College of Engineering Karunagappally

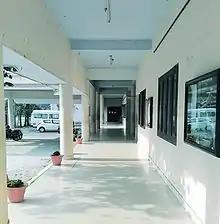
CEK Corridor

On 28 January 1987, the Government of Kerala established the Institute of Human Resources Development in Electronics (IHRDE) (now known as IHRD) in Thiruvananthapuram for the purpose of establishing a central institution which would work for the development of technical education in the state. The governing body of the IHRDE was headed by the then education minister of Kerala, K. Chandrasekharan. The first institute established under the IHRDE was the Model Polytechnic in Vadakara in 1988. In 1989 Government Model Engineering College was the first engineering college established under the IHRDE.